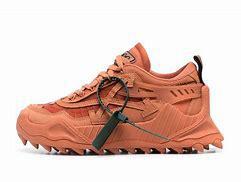
Brand: Off-White
Model: Off Odsy 1000